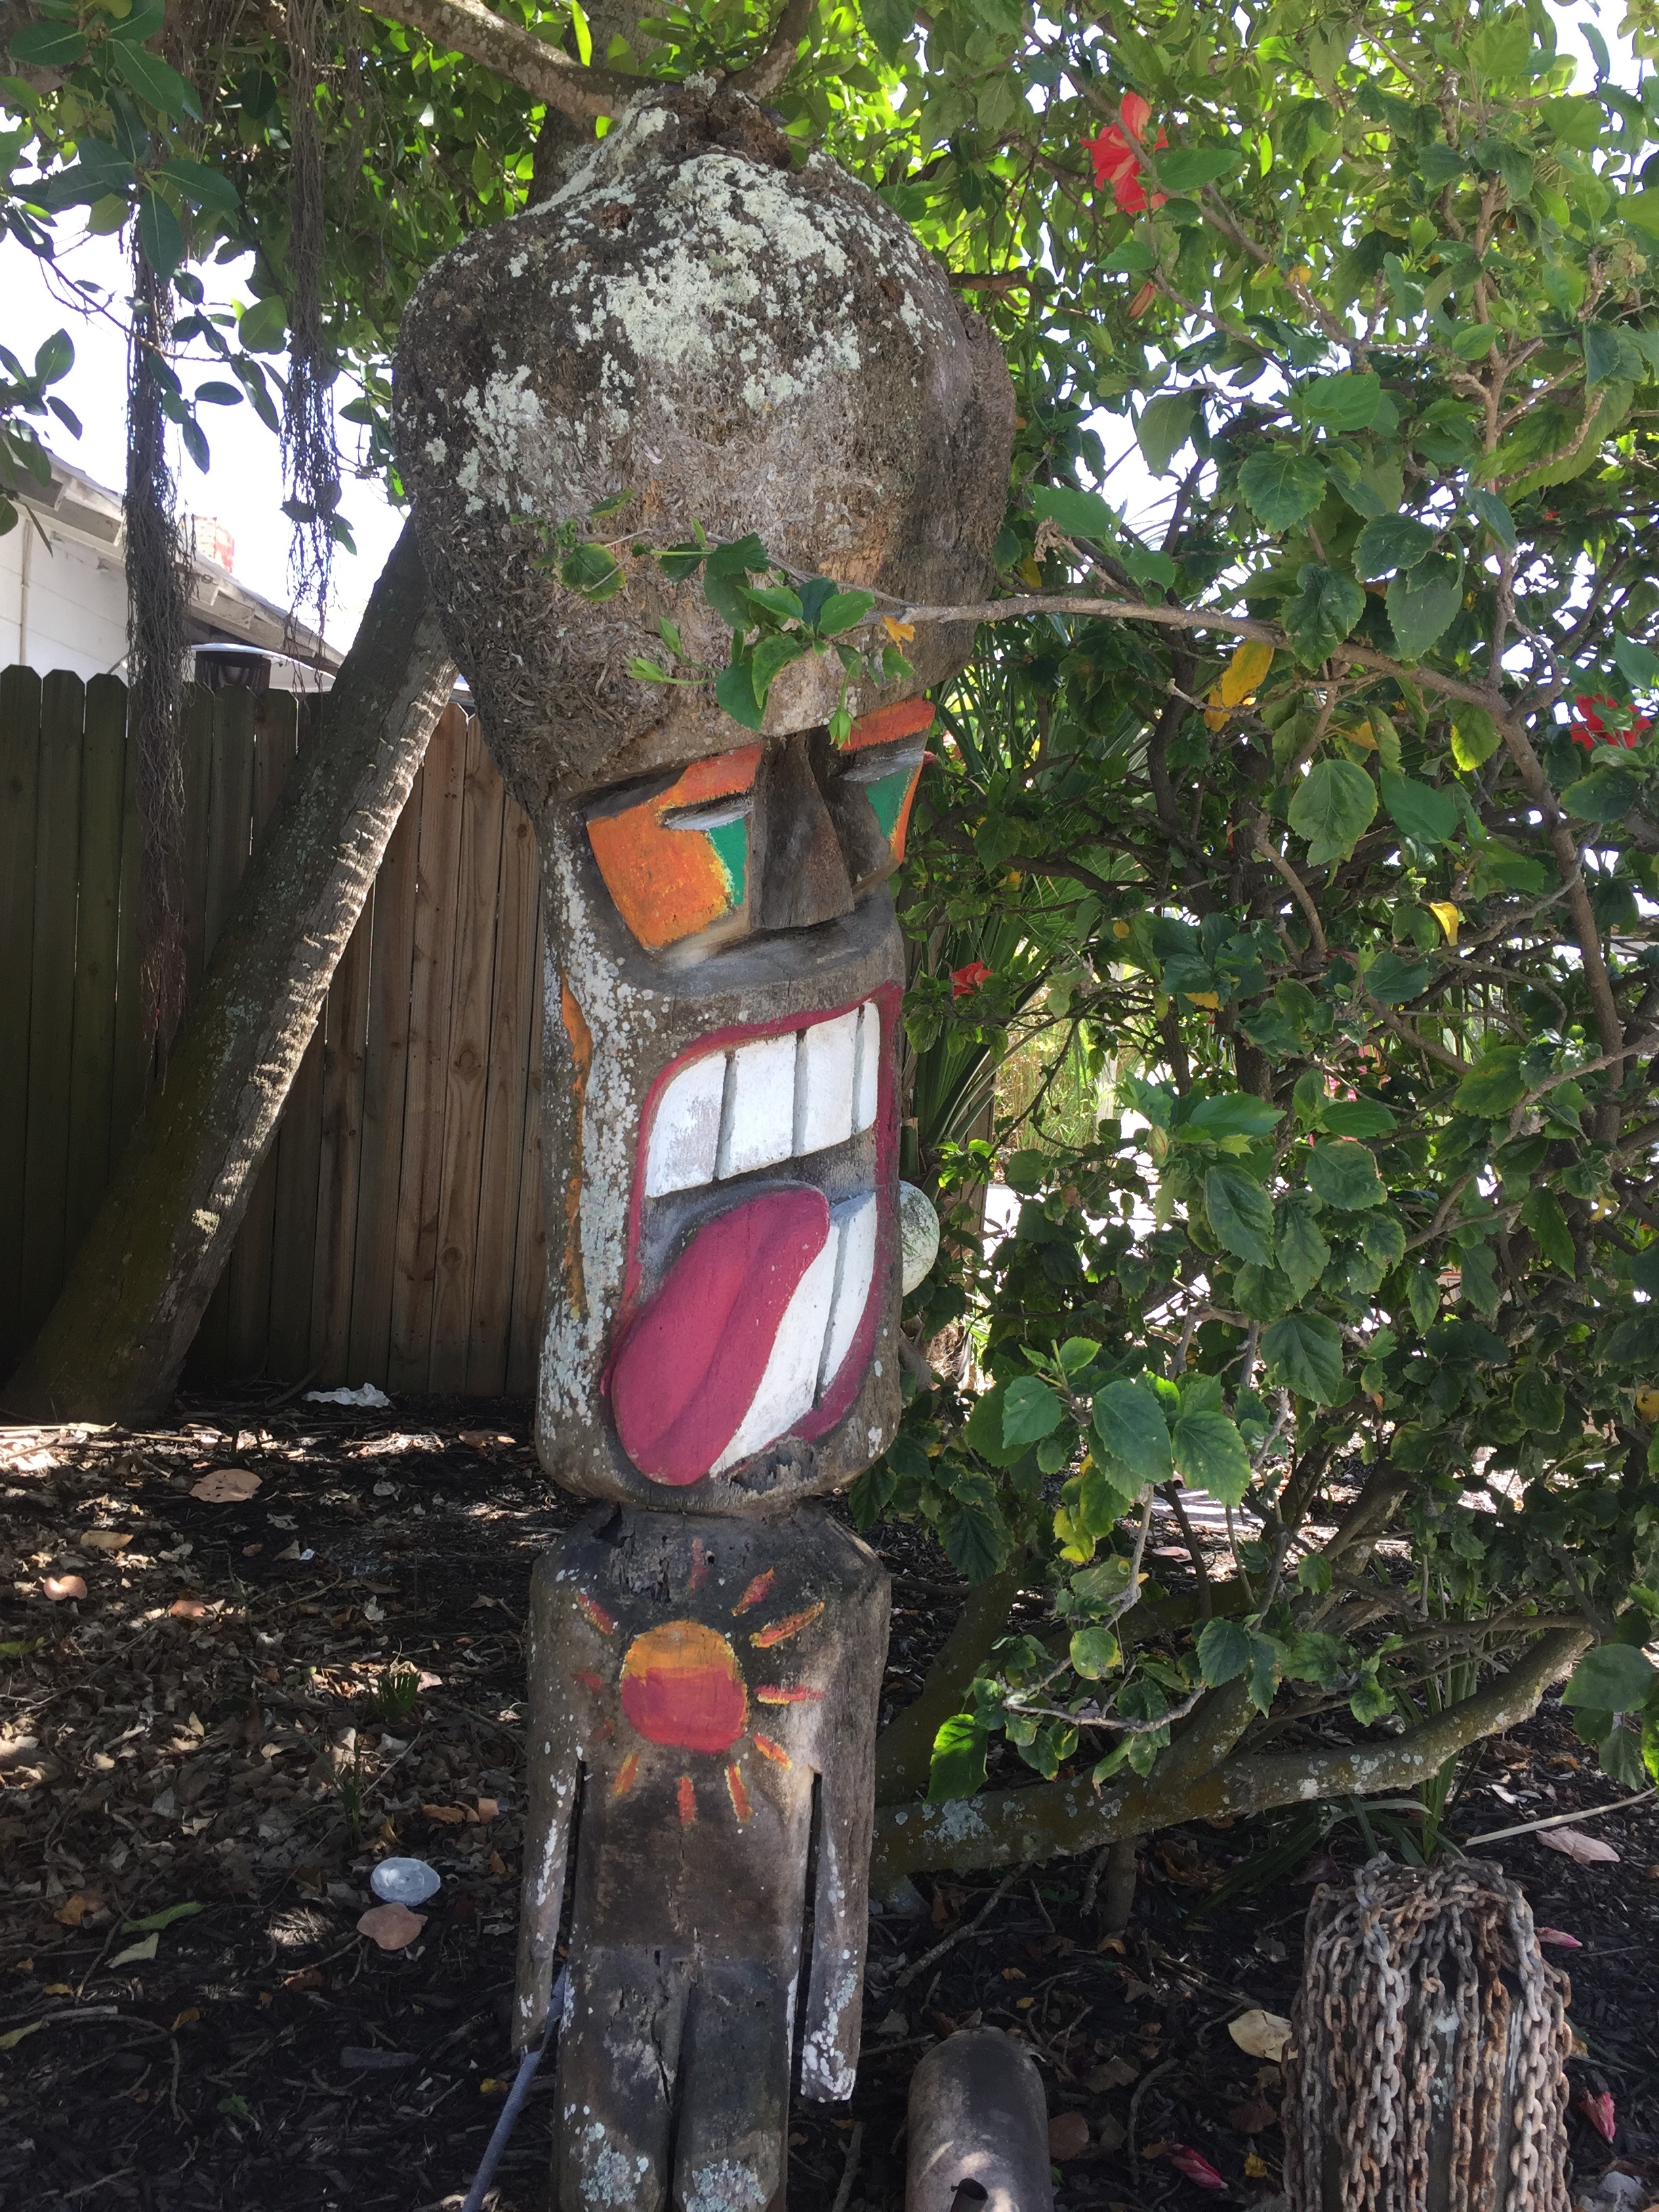
tree, house, flower, jungle, garden, sculpture, shrine, yard, woody plant, outdoor structure